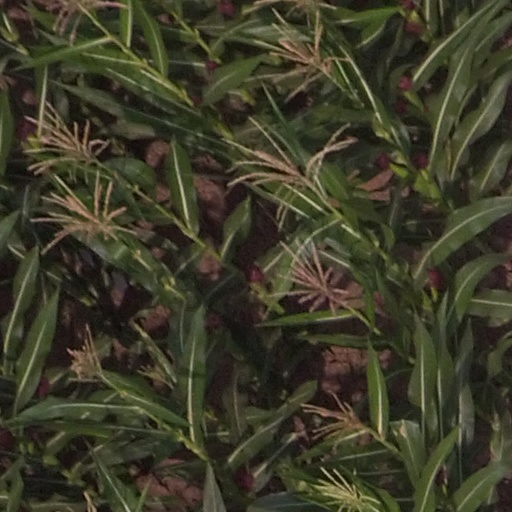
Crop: maize; corn